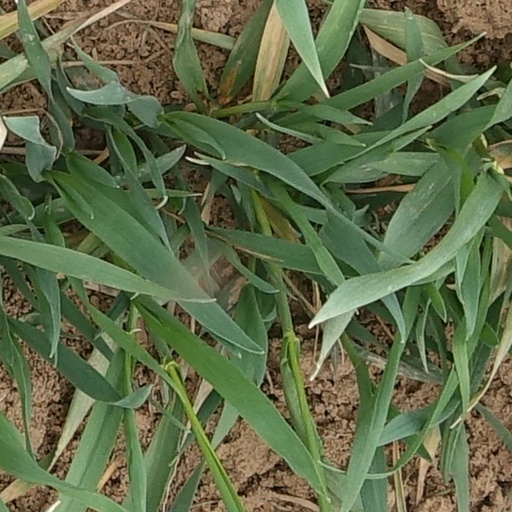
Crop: wheat